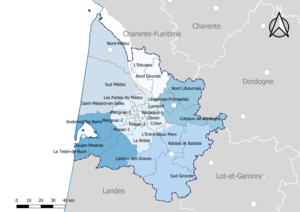
Carte du découpage cantonal du département des Landes, avec en surimpression les arrondissements (en nuances de bleu) - Carte arrêtée au 1er janvier 2019.
Le département de la Gironde compte 33 cantons depuis le redécoupage cantonal de 2014, répartis entre six arrondissements. Entre 1982 et 2014 le département a compté jusqu'à 63 cantons.